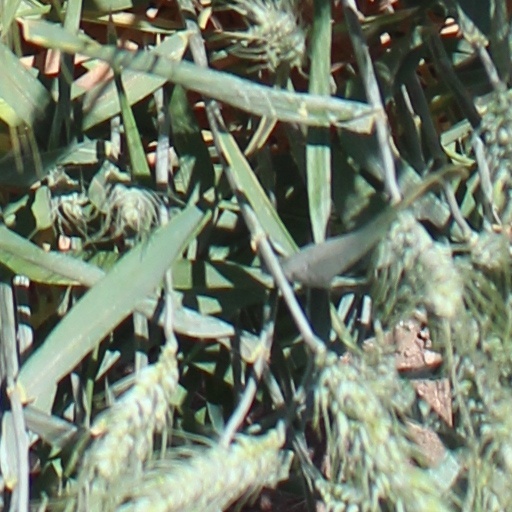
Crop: wheat